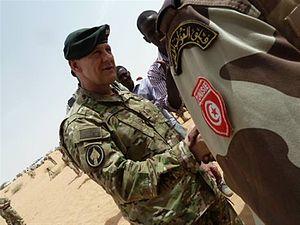
Les forces armées tunisiennes, souvent appelées armée tunisienne ou armée nationale tunisienne, sont l'armée de la Tunisie. Fondées le 30 juin 1956, elles comptent en 2014 un personnel régulier de 40 500 personnes et 28 000 paramilitaires.